Fairytale of New York

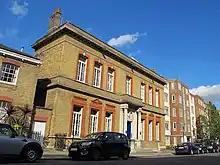
The finished track was recorded at RAK Studios in Regent's Park, London.

The problems at Stiff were eventually resolved, and the Pogues were finally able to enter a recording studio again in early 1987 to start work on their third album, now with Steve Lillywhite producing. A new demo of "Fairytale of New York" was recorded at London's Abbey Road Studios in March 1987, with MacGowan singing both the male and female roles. However, it was not until the third set of recording sessions in August 1987 in nearby RAK Studios that it was suggested that Lillywhite take the track back to his home studio and let his wife Kirsty MacColl lay down a new guide vocal for the song. Having worked on her vocals meticulously, Lillywhite brought the recording back to the studio where the Pogues were impressed with MacColl's singing and realised she would be the ideal voice for the female character in the song.